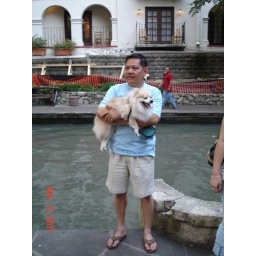
this is the famous riverwalk in san antonio..it's arnie boy n his dog (sam) his a pomerenian 12 aug 07